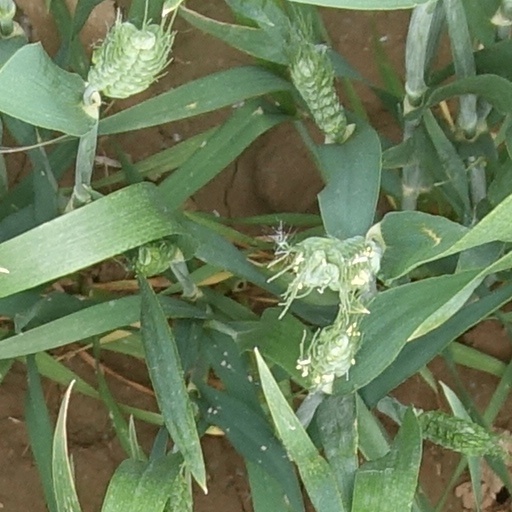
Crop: wheat